Shrewsbury Abbey

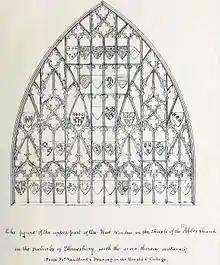
Sketch of West Window, Shrewsbury Abbey, 1658, by Francis Sandford

Earl Roger and his associates added several estates and other sources of income to Shrewsbury Abbey's endowment, which had been valued at £46 18s. in 1086, before the first abbot was appointed. As well as rural manors, the abbey had urban property, mills, and the tithes and advowsons of many churches. However, Orderic, a shrewd observer, tells us that Roger only "moderately endowed with lands and rents" ("terris ac redditibus mediocriter locupletavit"). Moreover, there was a long wait ahead before some of the endowments were to materialise.